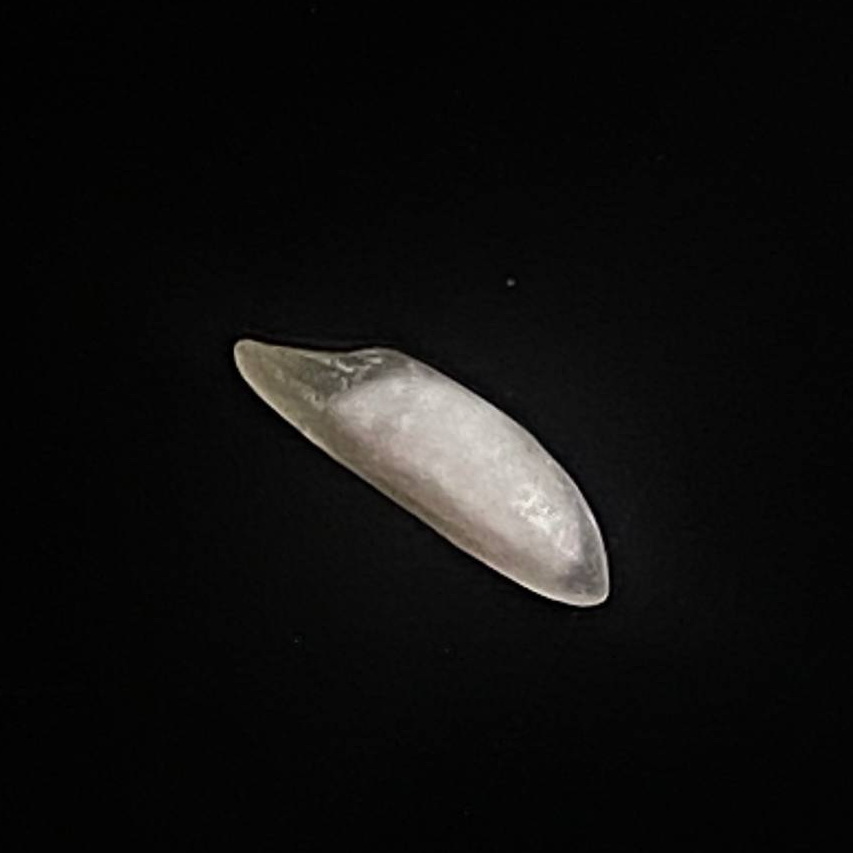
Rice variety: Najirshail